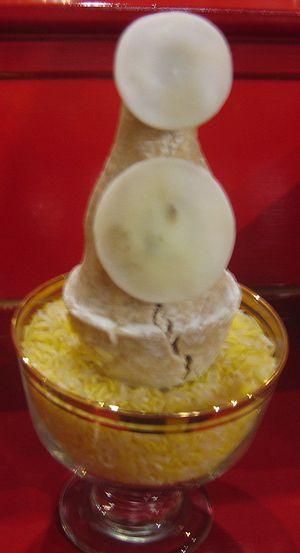
La tsampa est le nom tibétain de la farine d’orge du Tibet grillée.